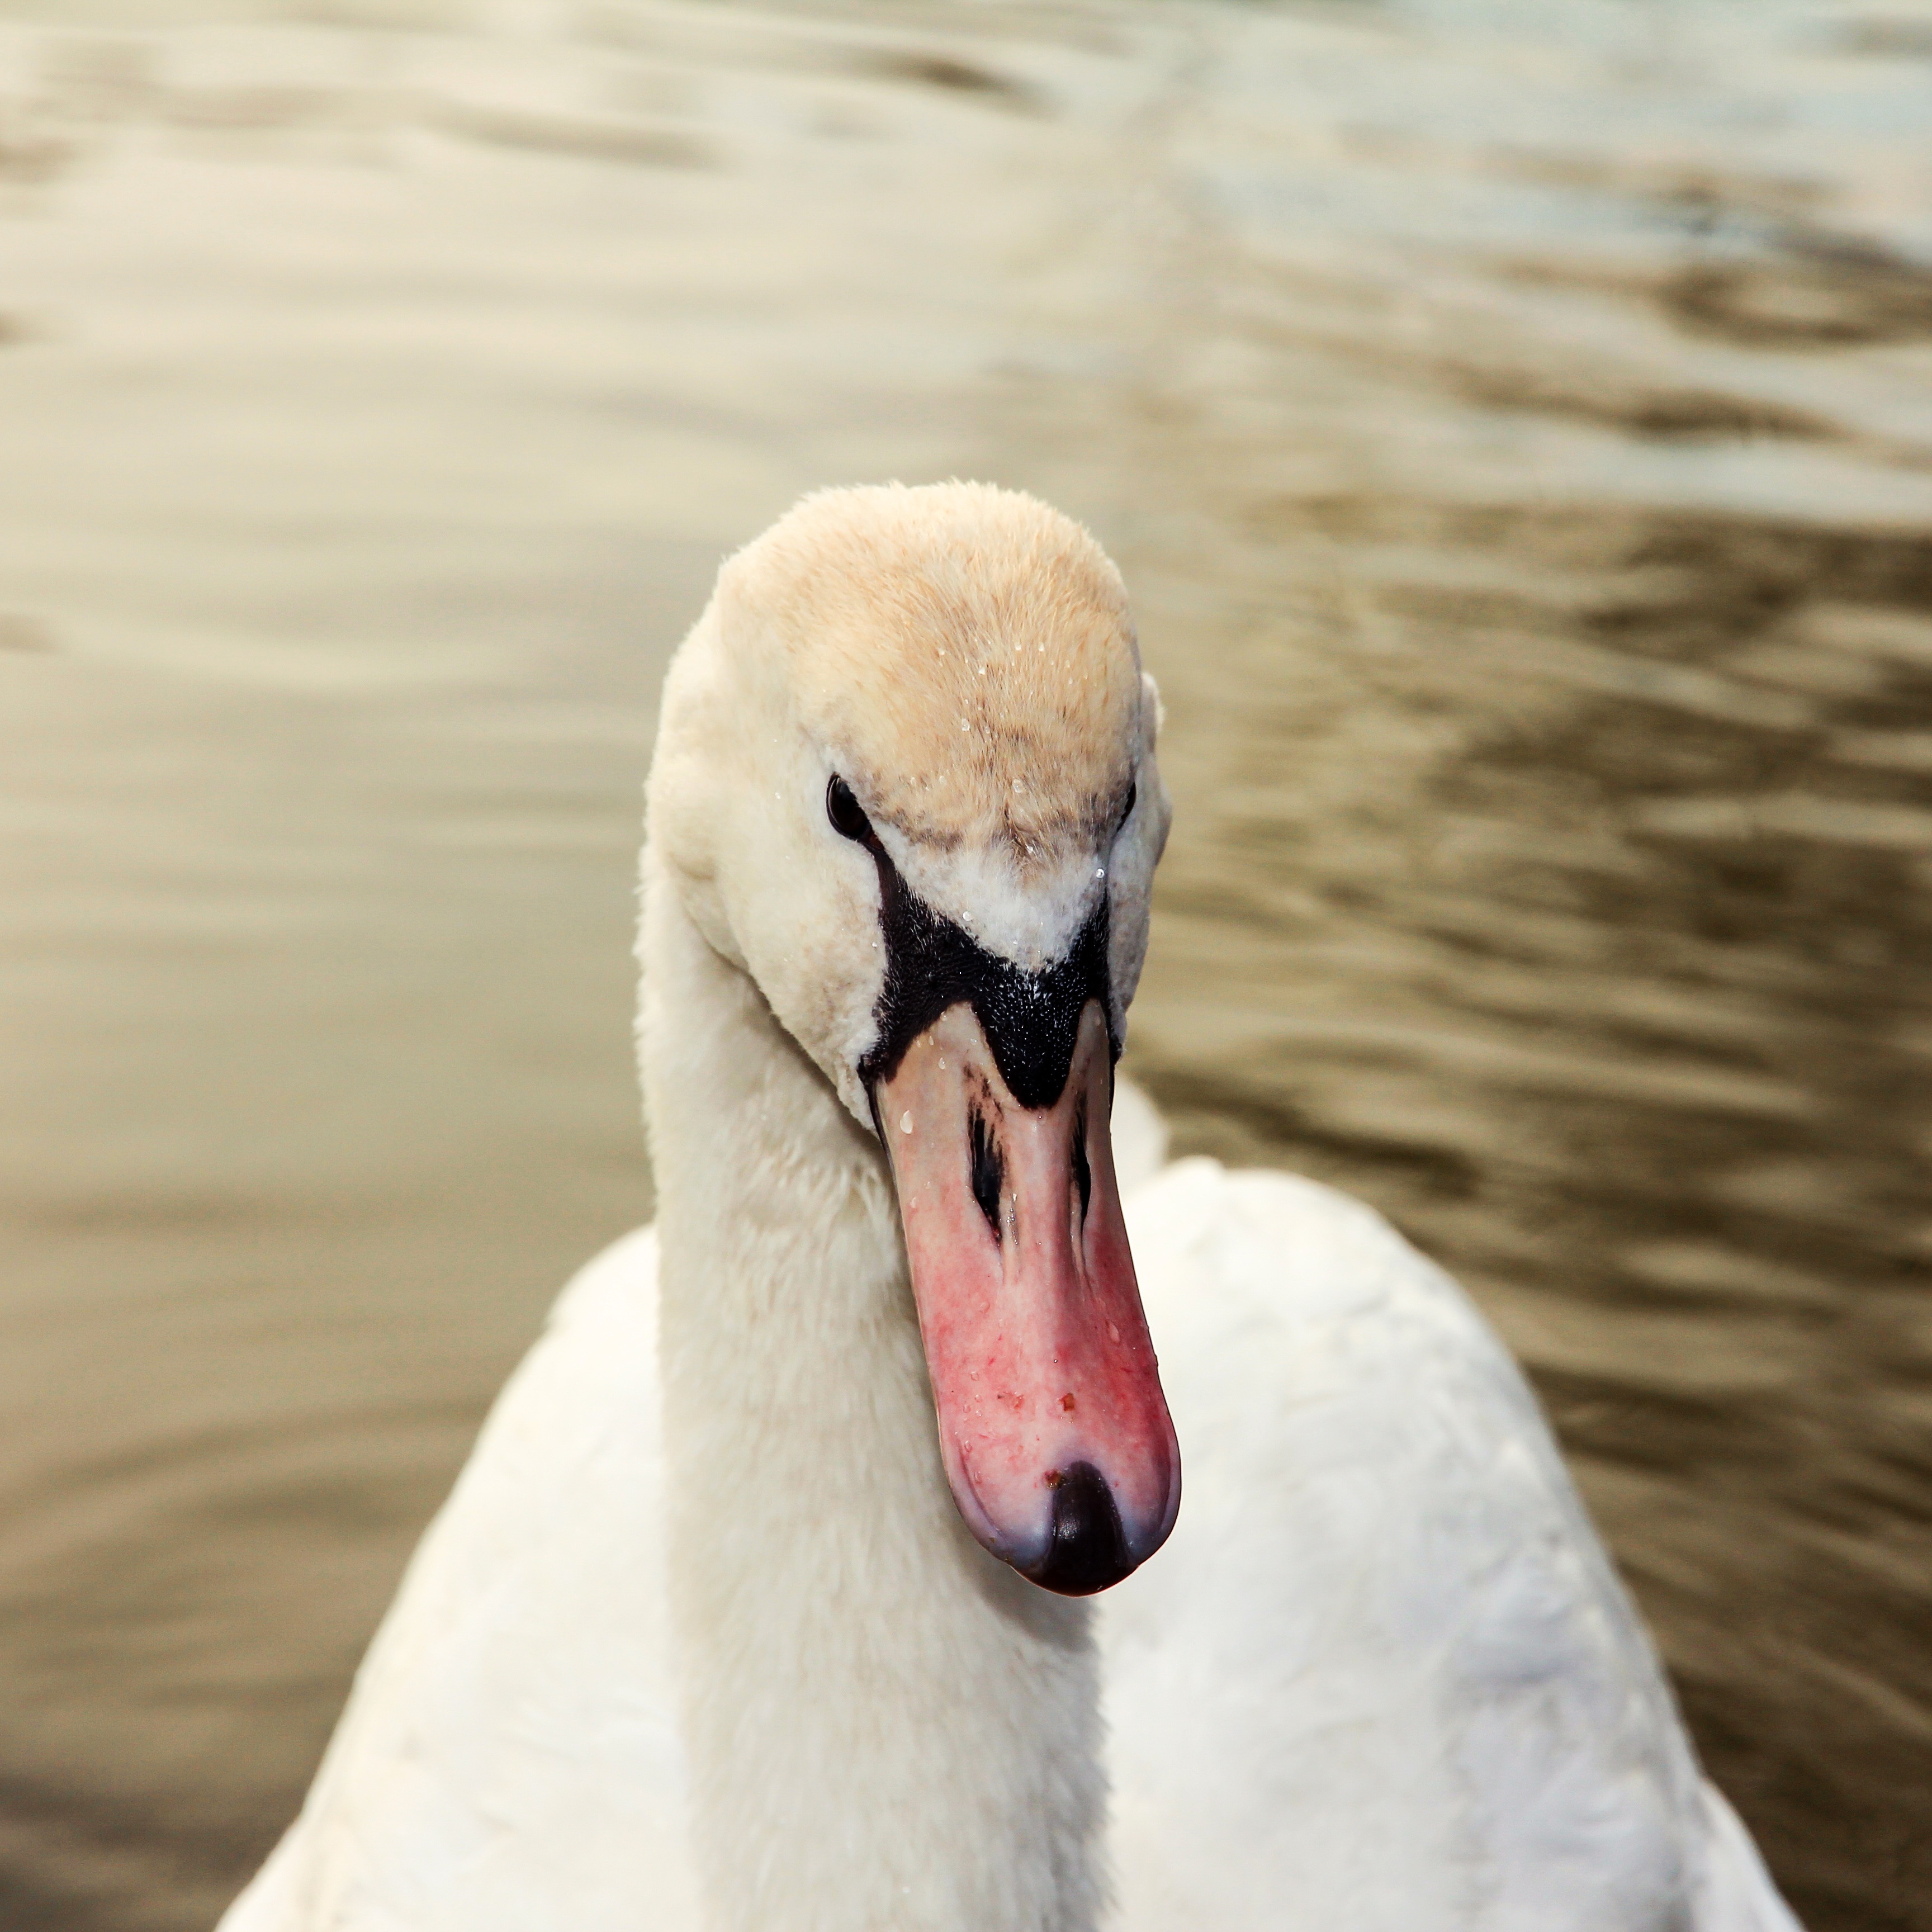
water, bird, pond, wildlife, beak, fauna, close up, swan, vertebrate, waterfowl, water bird, ducks geese and swans